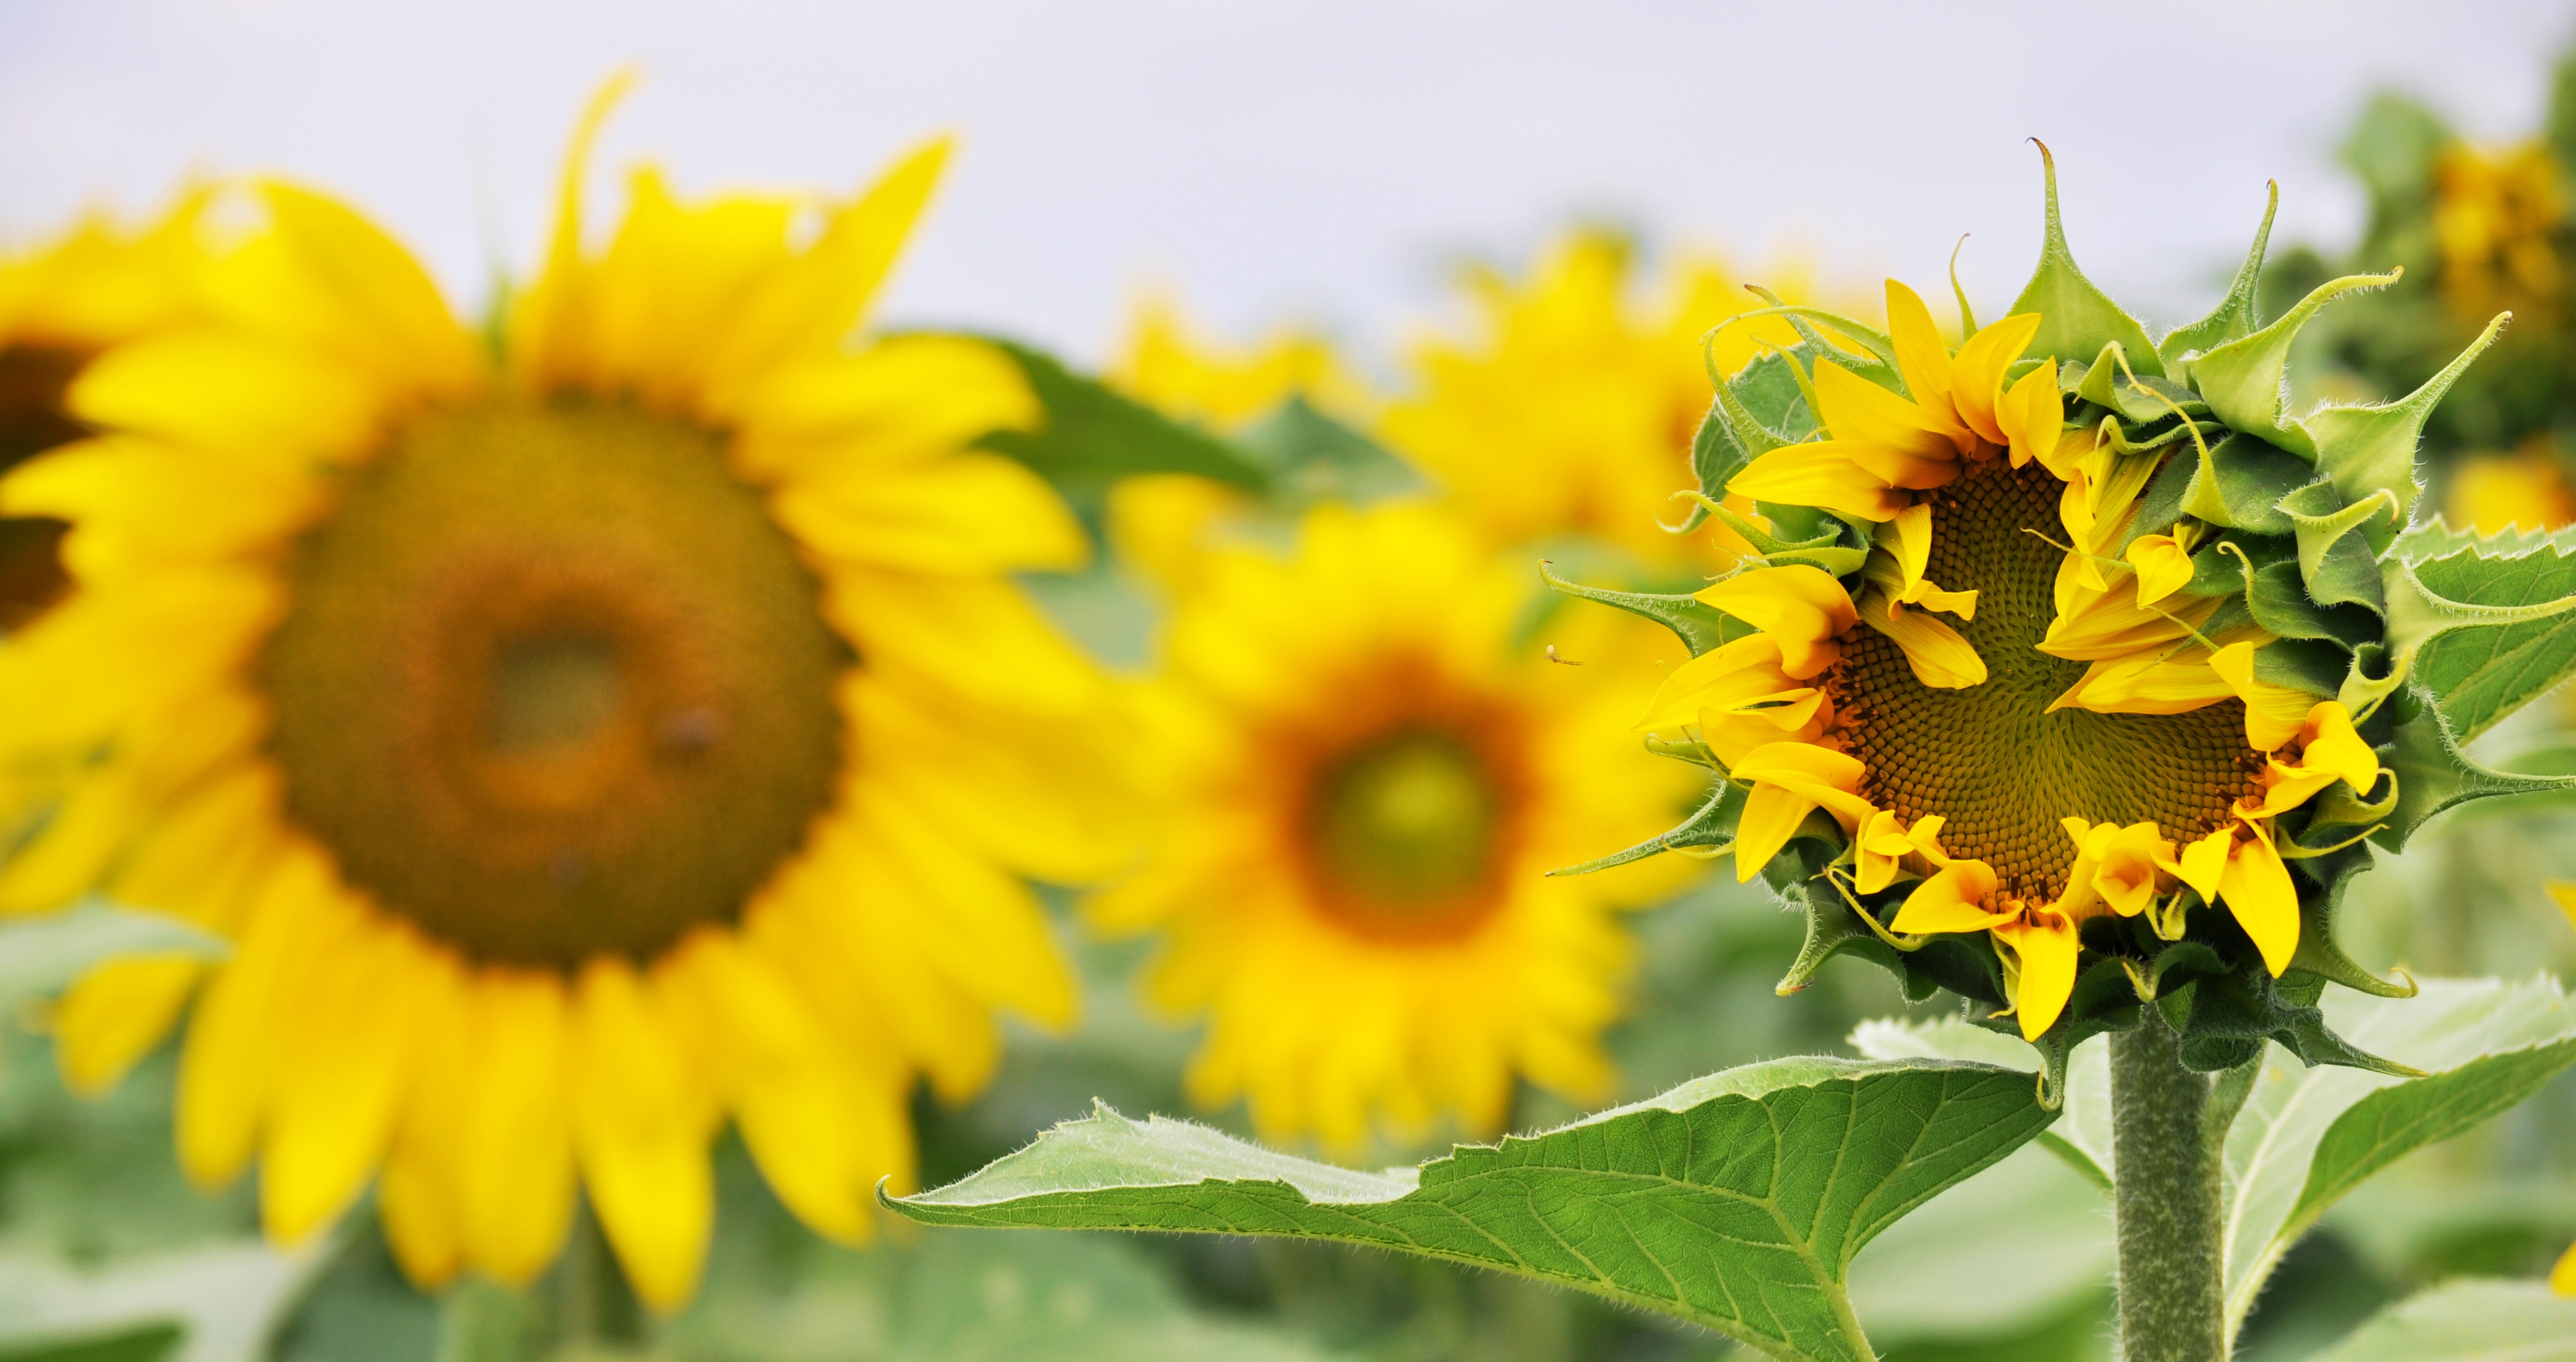
nature, plant, sun, field, flower, petal, botany, colorful, yellow, flora, season, sunflower, wildflower, close up, sunny, nectar, macro photography, flowering plant, daisy family, sunflower seed, annual plant, land plant